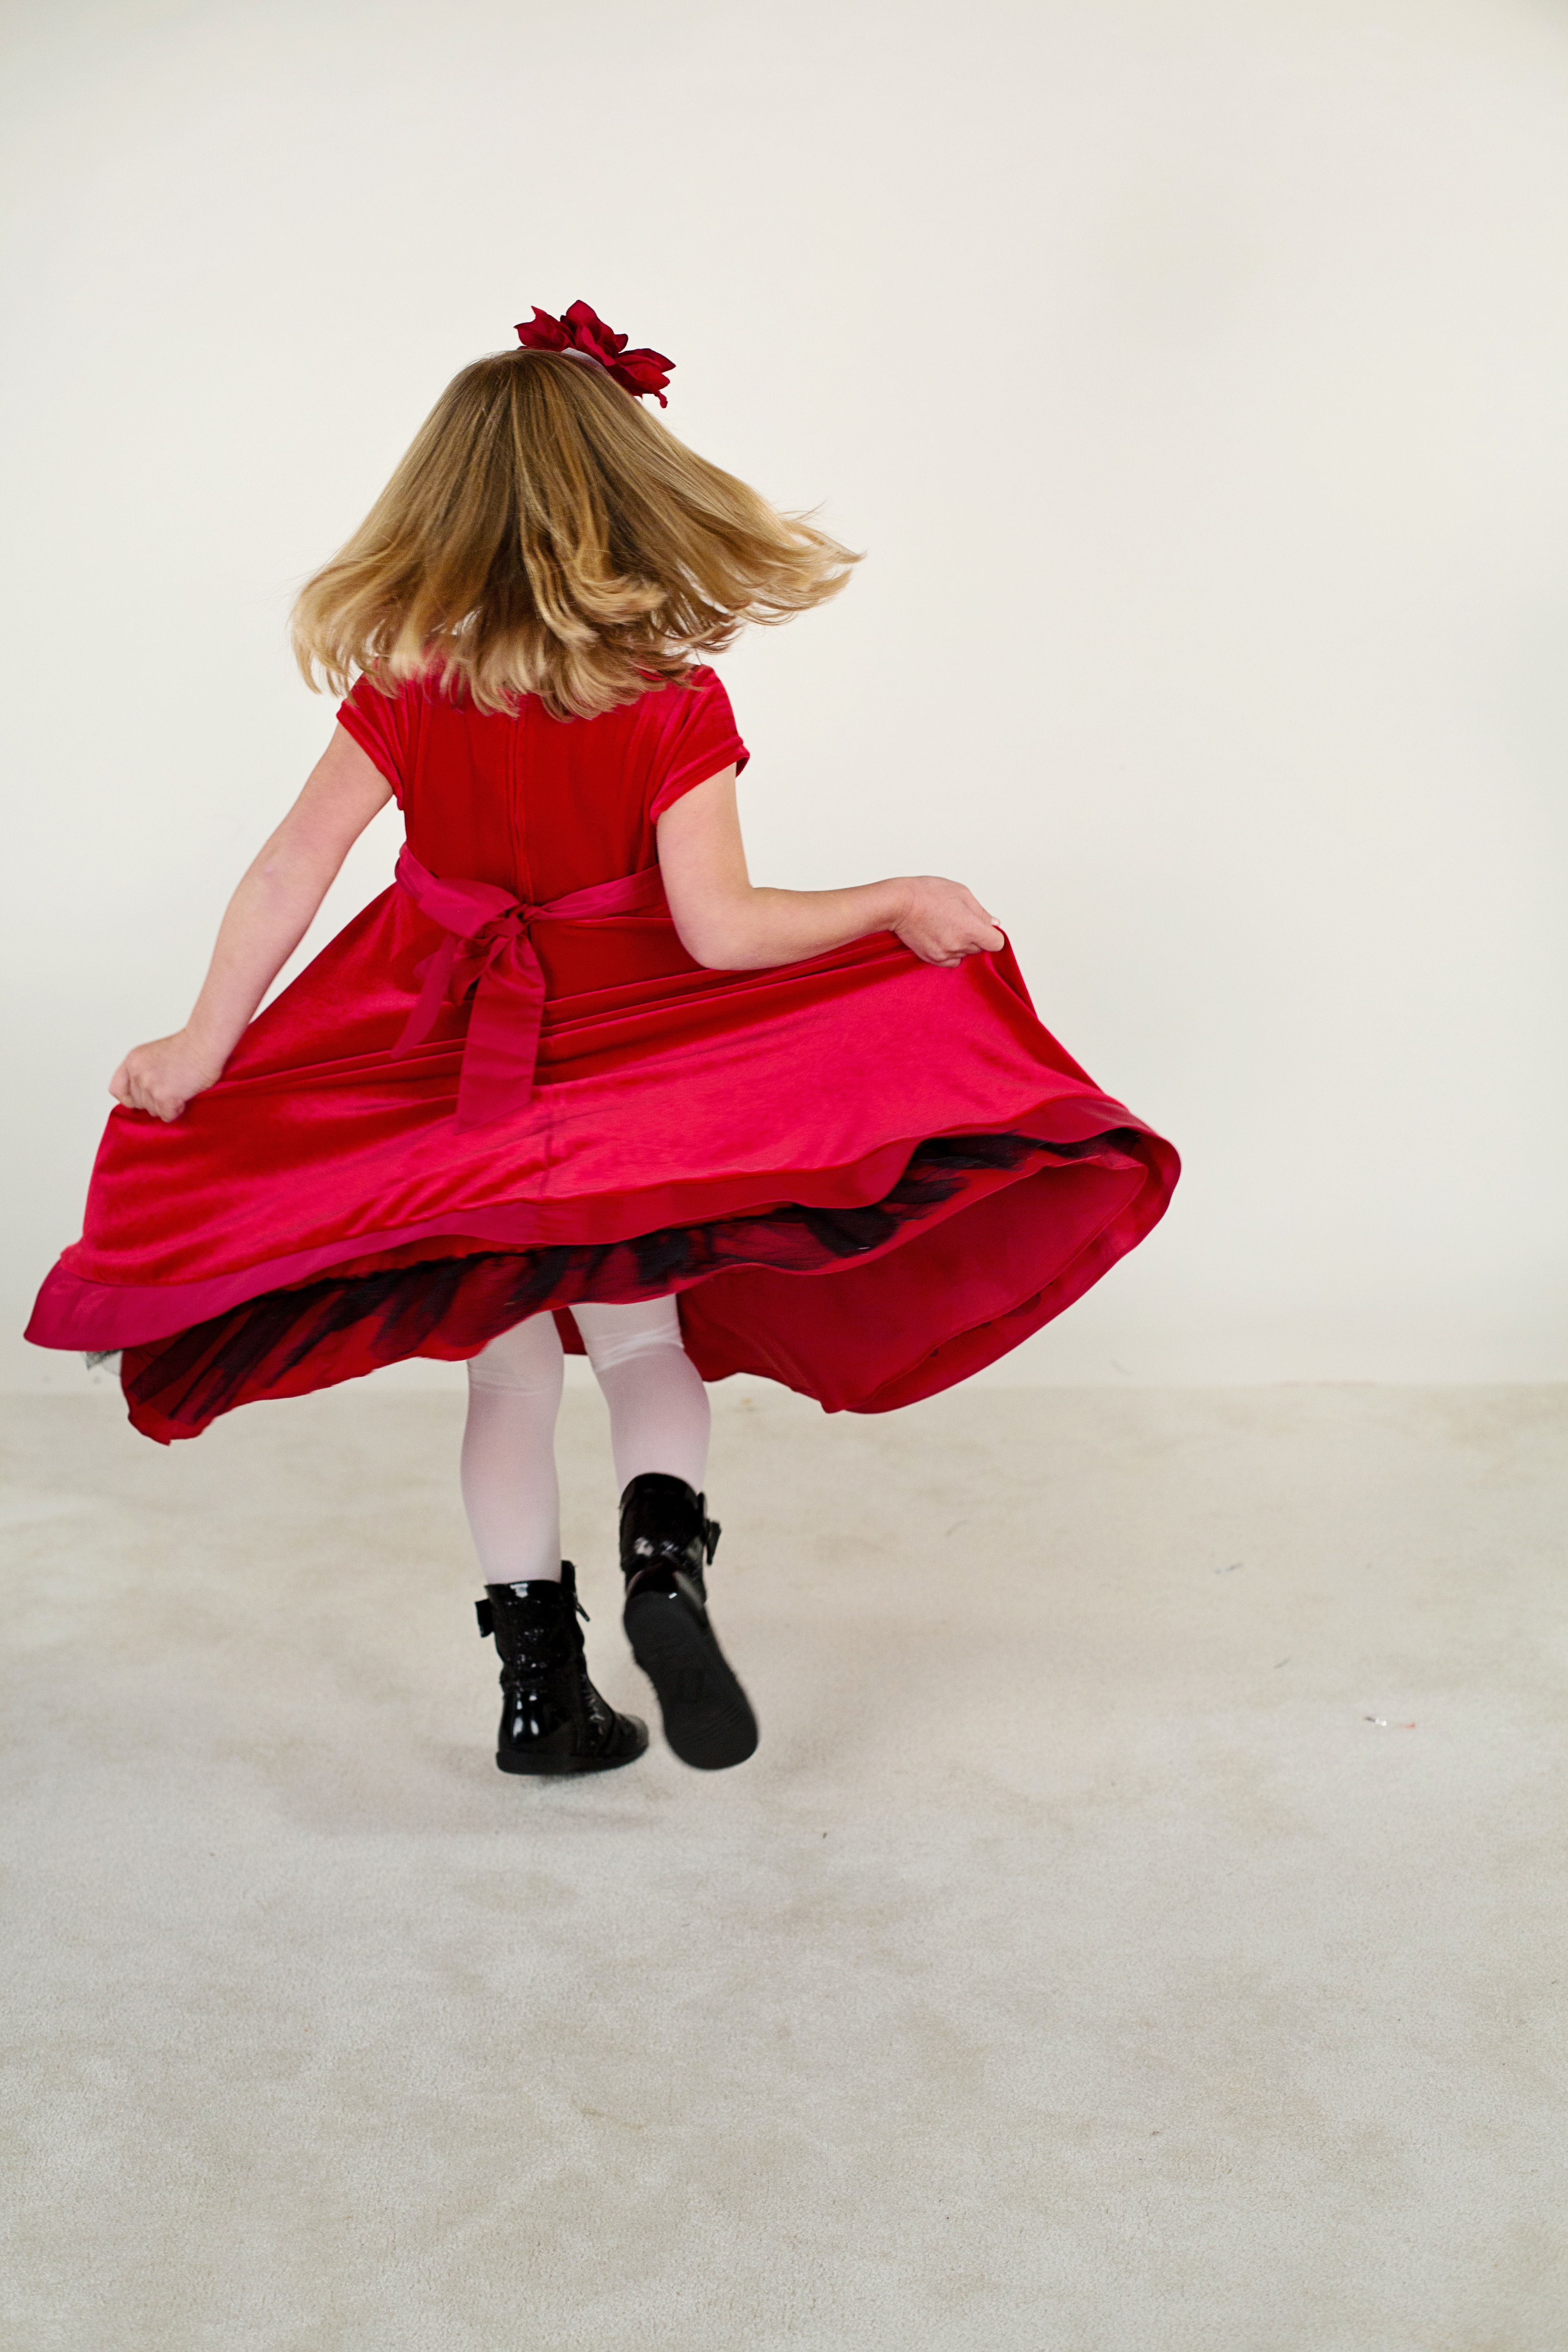
girl, running, cute, spring, red, sitting, child, fashion, pink, toy, childhood, hairstyle, playful, cheerful, doll, dress, happy, happiness, figurine, footwear, little, joy, costume, little girl, red dress, human positions